Sky position (RA, Dec in degrees): 243.564, 11.724
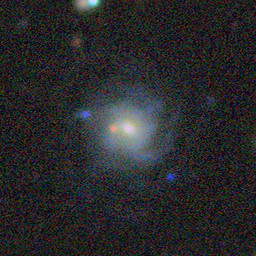
Galaxy morphology: Unbarred Loose Spiral Galaxies